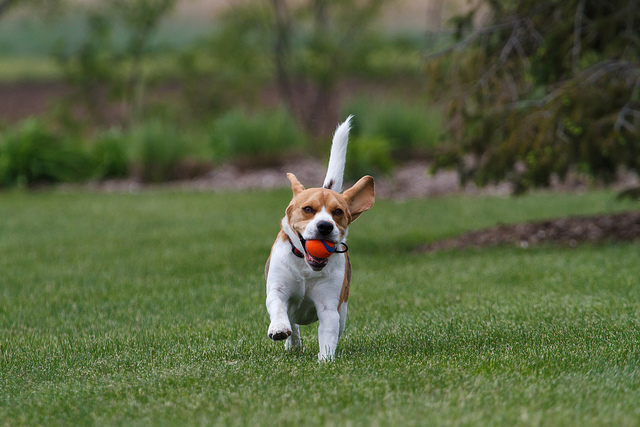
con chó đang ngậm quả bóng trong mõm và chạy trên sân cỏ